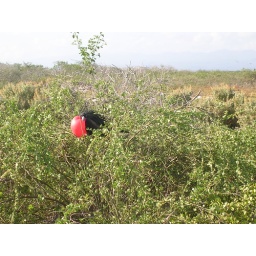
Male frigate bird courting a female in North Seymour